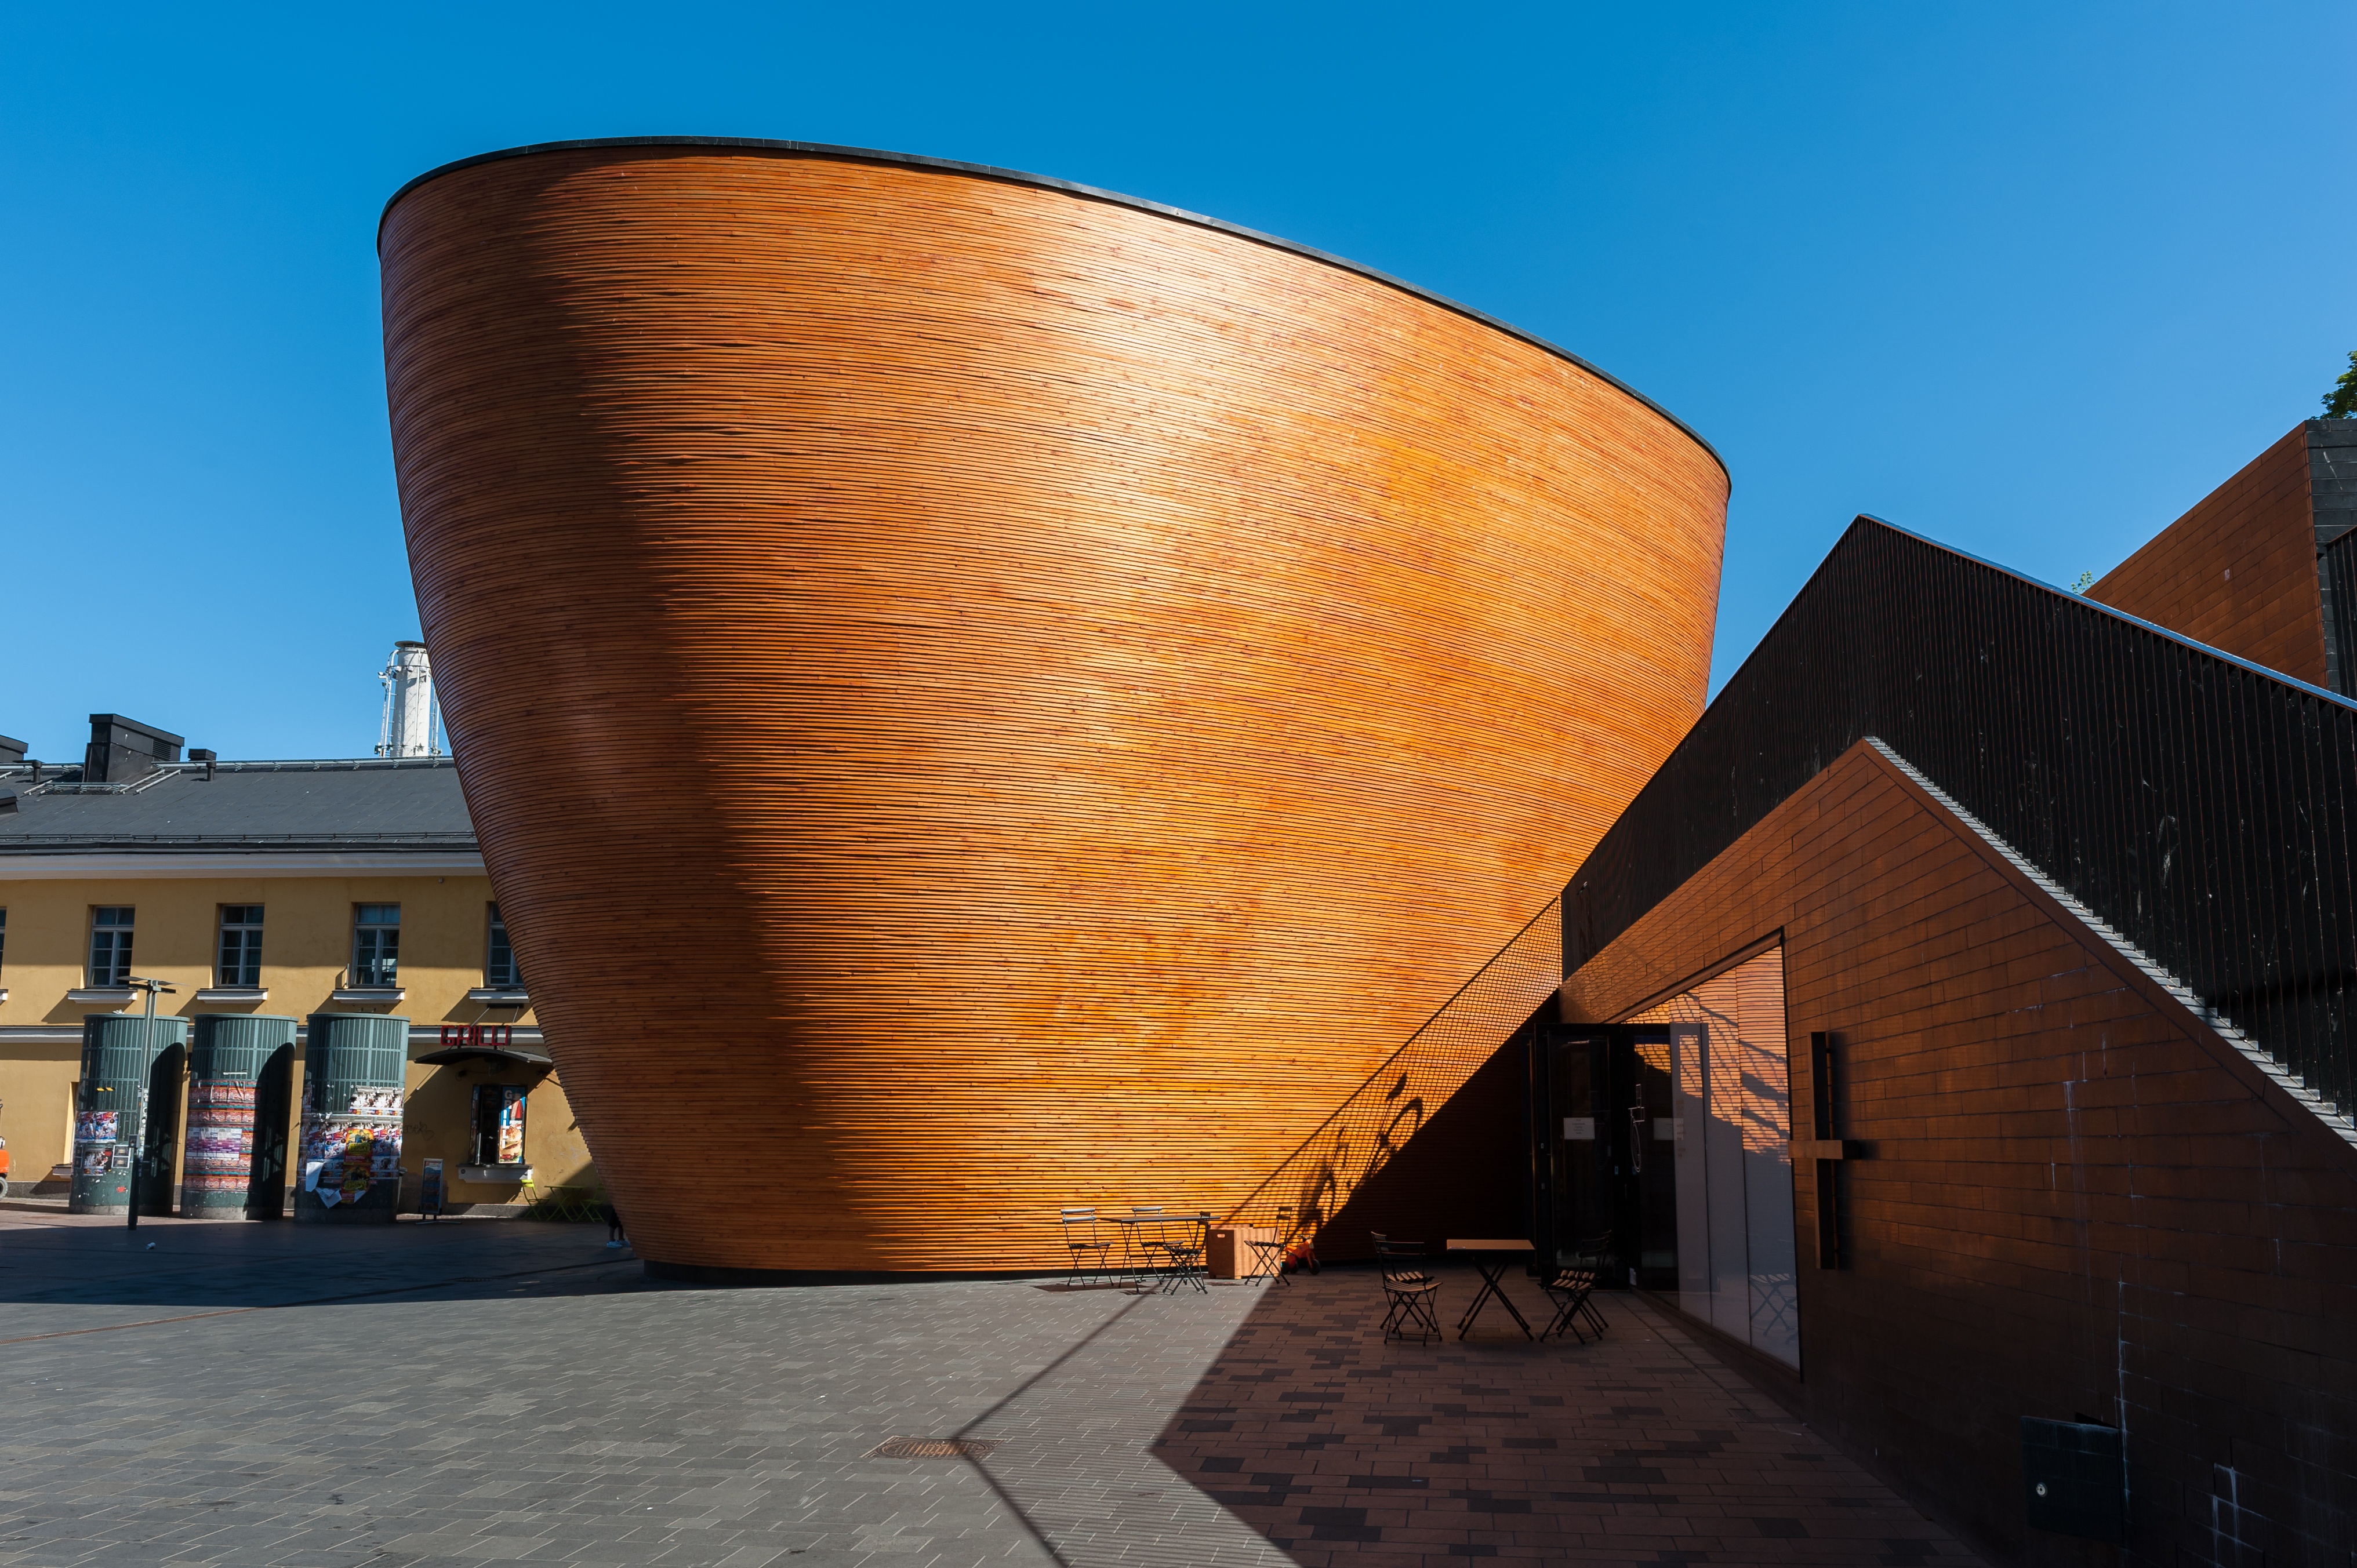
architecture, wood, museum, facade, church, theatre, design, helsinki, tourist attraction, shape, kamppi chapel of silence